Trujillo (state)

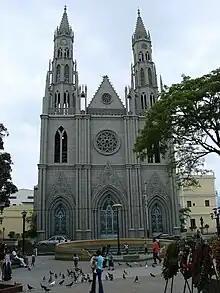
Church of St. John the Baptist in Valera, Trujillo

The great variety of geological, geomorphological and climatic factors have determined the existence of a great variety of soils in the state, which has a total of 291,280 ha of agricultural land, representing 39.36% of its total area. In addition some 55,110 ha of livestock use (7.45%), some 307,020 ha of forest vegetation (41.49%) and 86,590 ha of combined use (11.70%). In the plain in contact with Lake Maracaibo or "low zone", specifically in